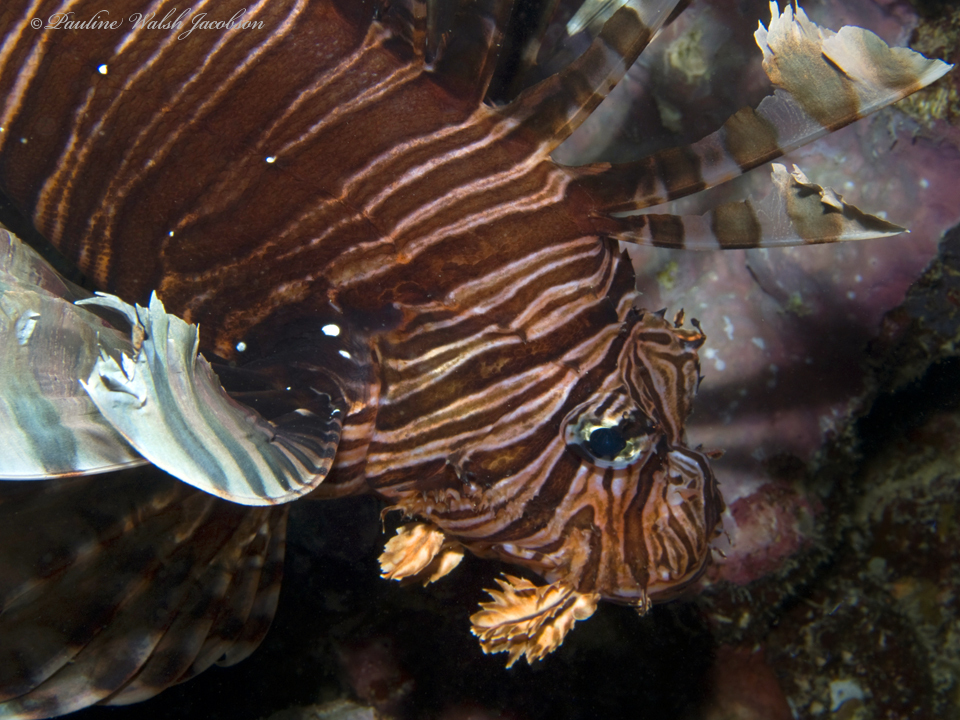
Pterois volitans (Red Lionfish)